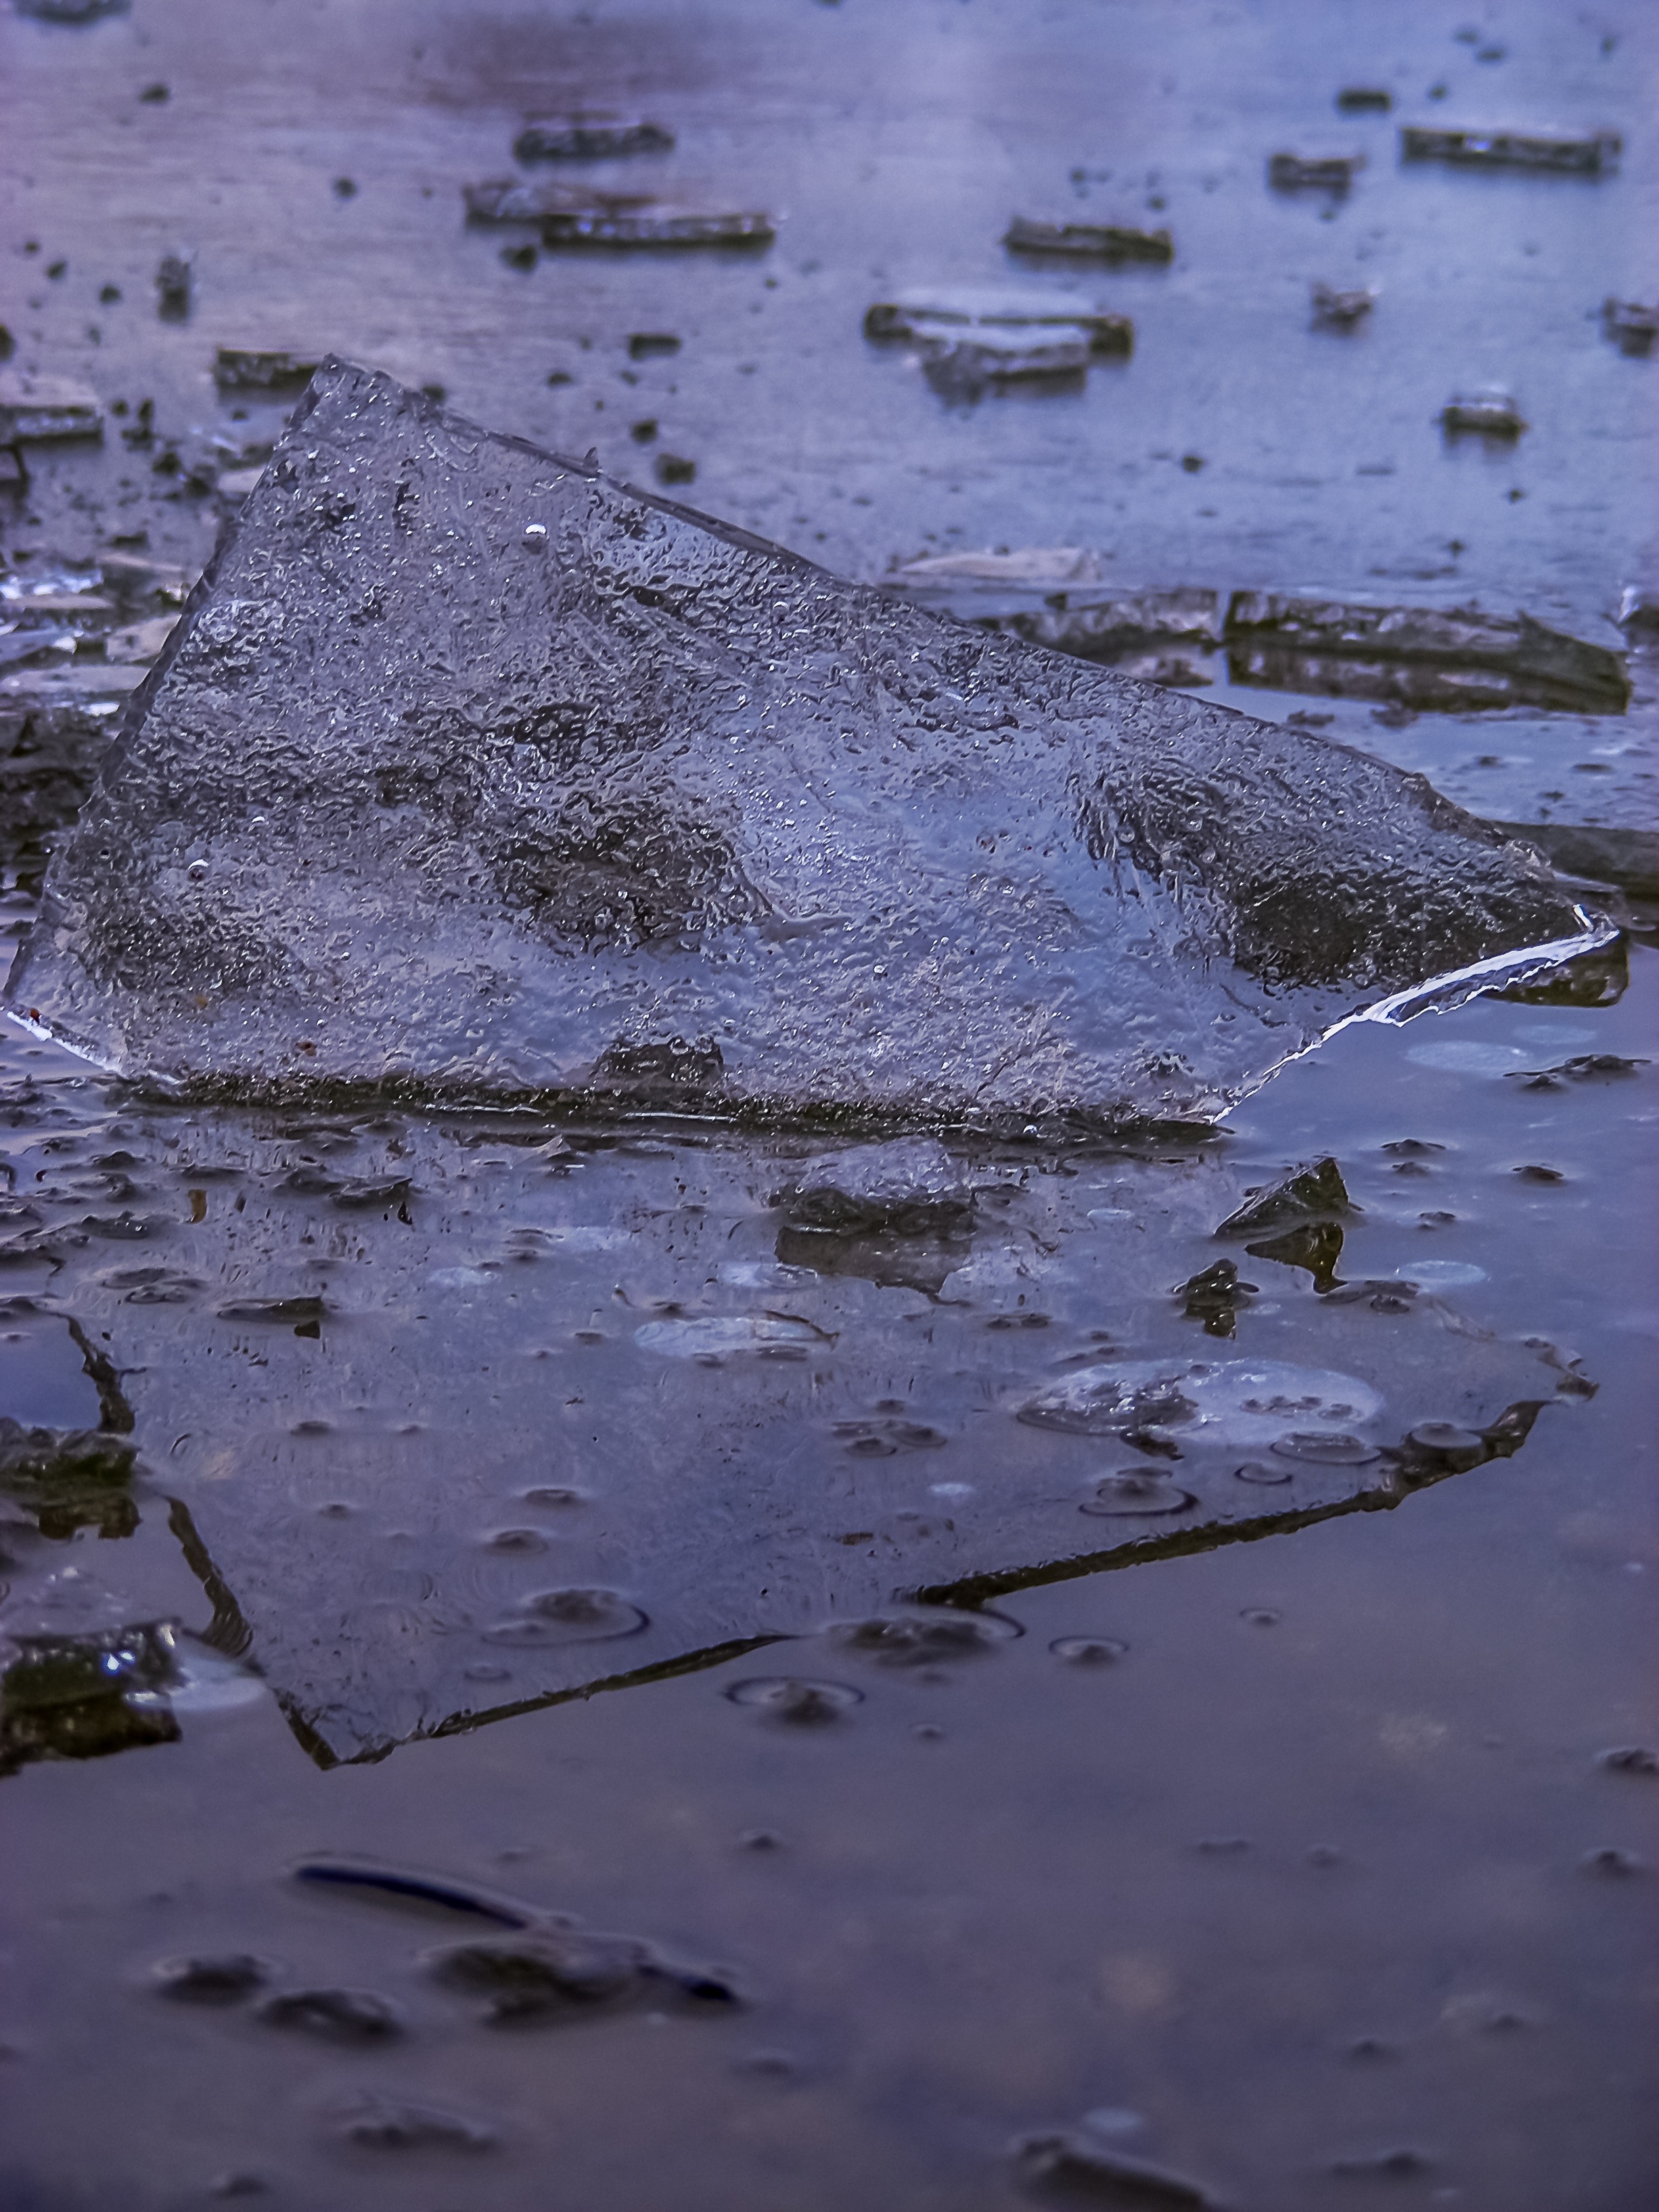
sea, water, nature, rock, cold, winter, leaf, wave, ice, reflection, frozen, blue, bank, iced, wetland, wintry, plaice, ice floe, chunks of ice, ice rink, mudflat